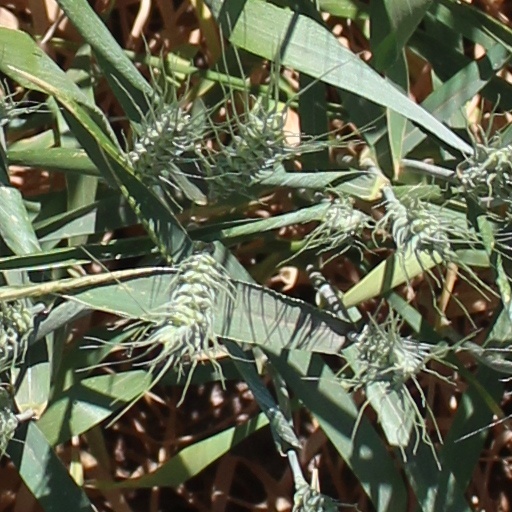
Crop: wheat